Adrien Coulomb

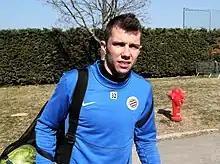
Adrien Coulomb 2013

Adrien Coulomb (born 4 October 1990) is a French professional footballer who plays as a midfielder for Marignane Gignac.